Marlboro

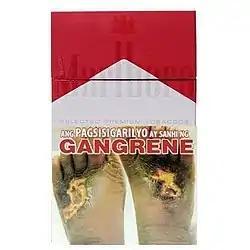
Marlboro cigarette packaging in the Philippines

Marlboro was the naming rights sponsor of the Holden Dealer Team from 1974 until 1984.